Romainmôtier Priory

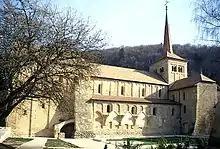
Romainmôtier Priory

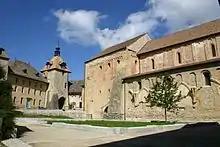
Courtyard round the priory

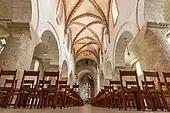
Interior of the priory church

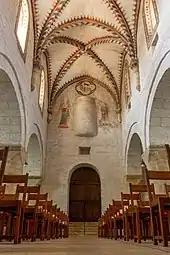
Interior of the priory church

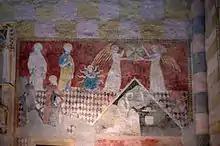
Painting in the priory church

Romainmôtier Priory is a former Cluniac priory in the municipality of Romainmôtier-Envy in the canton of Vaud in Switzerland. The monastery was founded by Romanus of Condat, after whom it was named. It is entered on the Swiss inventory of cultural property of national and regional significance.